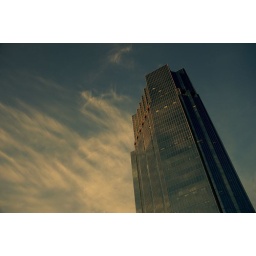
One London Place in downtown London, Ontario. The tallest building in London and the tallest office building in Ontario outside of Toronto.